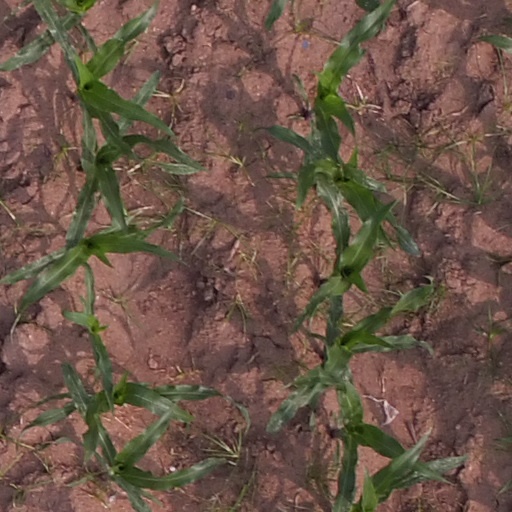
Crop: maize; corn